Refugee Action Collective (Victoria)

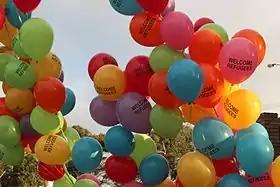
Balloons at a vigil organised by RAC in solidarity with refugees on hunger strike at the Broadmeadows immigration detention centre in Melbourne, 2012

Refugee Action Collective (Victoria), or RAC, are a grassroots group of activists concerned with refugee rights operating in Melbourne, Australia. RAC has organised around issues they deem inhumane by the Australian Government in relation to asylum seekers, such as organising protests and vigils as well as being involved in more militant action such as breaking out and hiding detainees.